Architecture of Houston

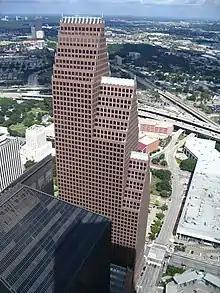
The Bank of America Center

The first major skyscraper to be constructed in Houston was the 50-floor, tall One Shell Plaza in 1971. A succession of skyscrapers were built throughout the 1970s, culminating with Houston's tallest, the 75-floor, tall JPMorgan Chase Tower (formerly the Texas Commerce Tower), designed by I. M. Pei and completed in 1982. As of 2010, it is the tallest man-made structure in Texas, the 12th-tallest building in the United States and the 48th-tallest skyscraper in the world.